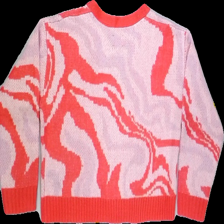
View: back
Type: Cardigan
Category: Ladies
Brand: Asos
Colors: Multicolor, Pink, Purple, White
Material: 100%acrylic
Pattern: Geometric print
Cut: Regular, V-collar
Size: 38
Season: All
Trend: No trend
Stains: No
Price range: 50-100
Recommended usage: Export